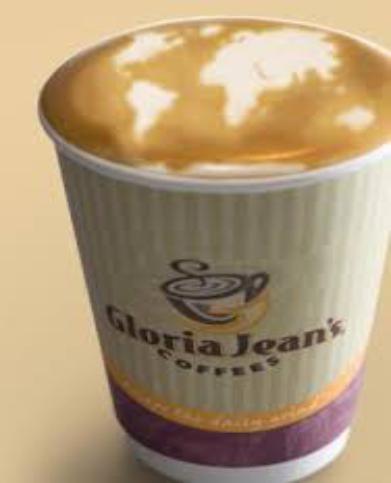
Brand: Gloria Jean's Coffees
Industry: Food